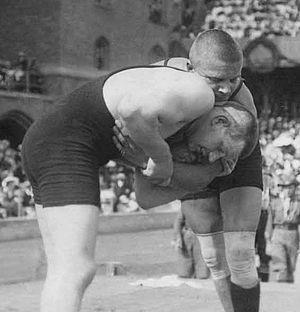
Béla Varga était un lutteur hongrois qui participa aux Jeux olympiques d'été de 1912 à Stockholm et aux Jeux olympiques d'été de 1924 à Paris. Il remporta la médaille de bronze dans la catégorie poids mi-lourd en 1912.